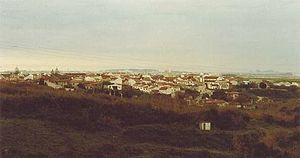
Atouguia da Baleia est un village portugais de la commune de Peniche, avec une superficie de 46,04 km² et une population de 7 988 habitants. Sa densité de population est de 173,5 hab/km².